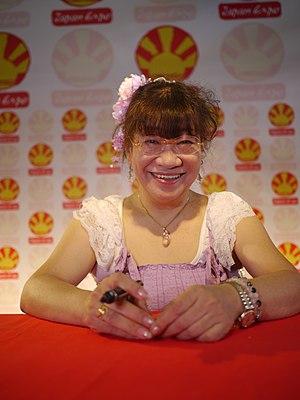
Yumiko Igarashi, née le 26 août 1950 à Asahikawa est la mangaka qui a participé au développement du manga de style shōjo dans son pays.